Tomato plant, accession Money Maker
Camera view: horizontal (90 deg, fisheye); turntable rotation: 210 degrees
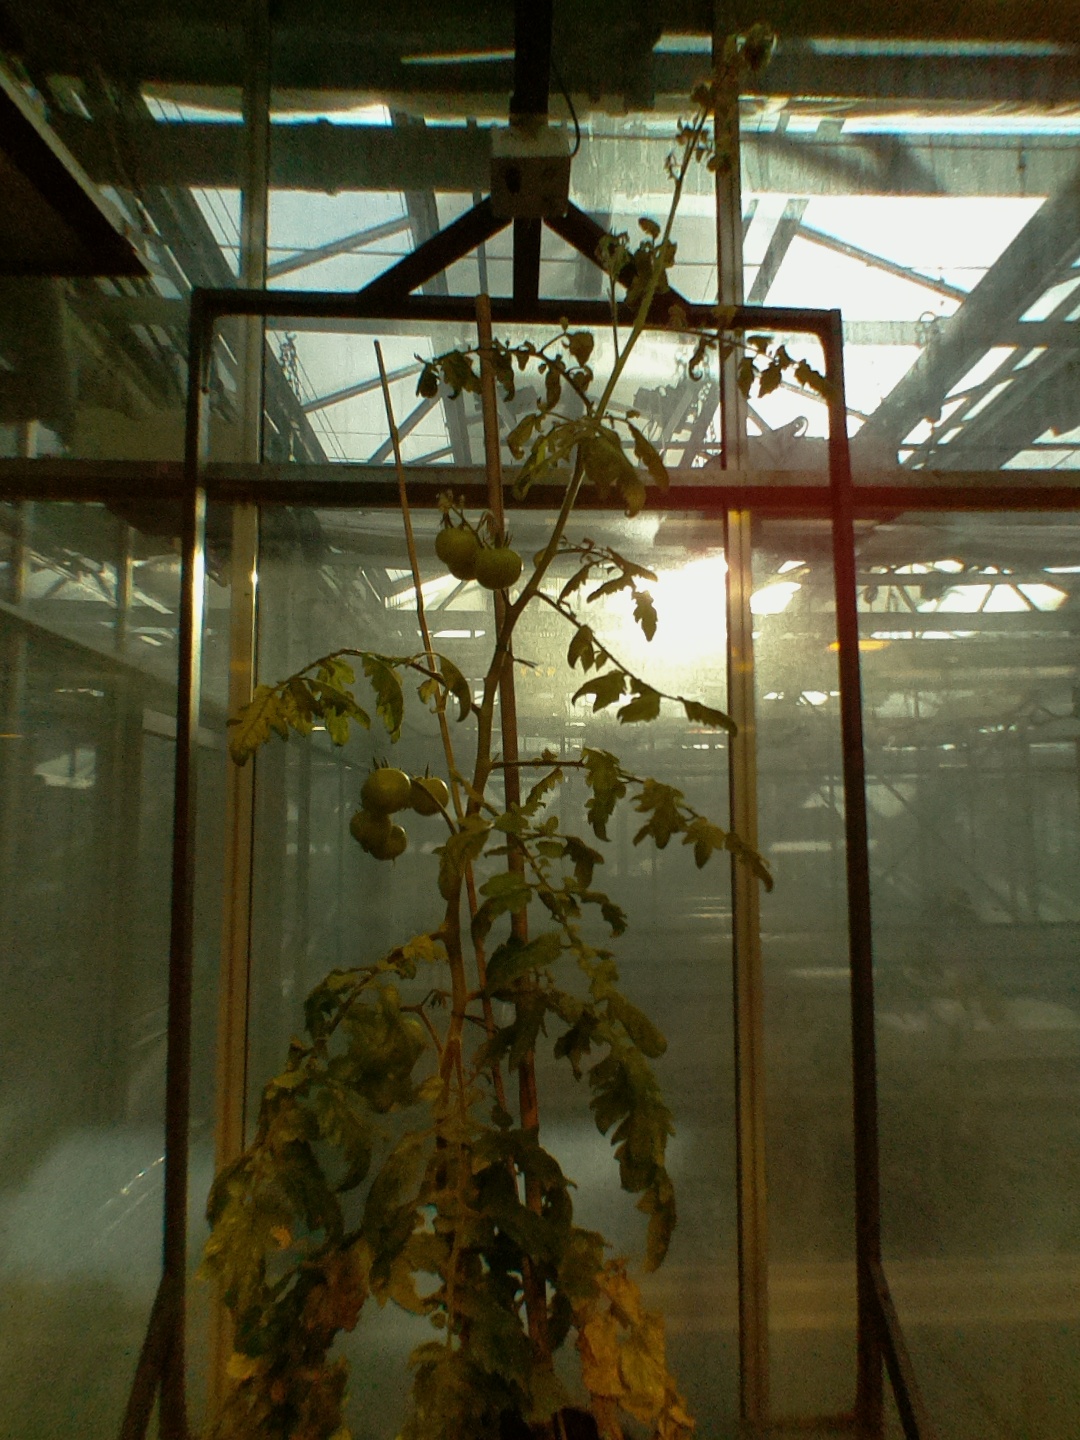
BBCH growth stage 78: 80% -90% of final fruit size